Dalton Cache–Pleasant Camp Border Crossing

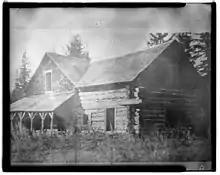
Original Dalton Cache Building

In response to the goldrush, the North-West Mounted Police (NWMP) established an inspection station in 1898 just across the border from Dalton Cache at Pleasant Camp. The functions included collecting customs duties. It is unclear if the officers in charge were wholly NWMP members. In 1901, the office was placed under the administrative oversight of Whitehorse Customs but closed in 1906. The building remained part of the NWMP compound. Canada established a permanent border station at Pleasant Camp in 1946.